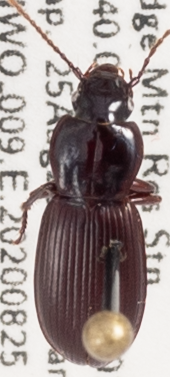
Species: Pterostichus restrictus
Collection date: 2020-08-25
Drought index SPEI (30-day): -1.93
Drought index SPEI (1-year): -1.348
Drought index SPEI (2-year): -0.608